Battle of Diamond Rock

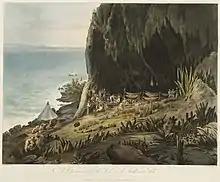
"Picturesque Views of the Diamond Rock... A Lodgement under the Rock on the South-west Side"

Maurice had a party of around 100 men under his command on the rock, with the usual officers found on a British warship, including a surgeon, purser, and a junior lieutenant to command the small supply vessel. A hospital was established, and food, gunpowder and ammunition were brought to the rock in boats, at first from "Centaur", and then from Martinique, where it was purchased from sympathetic inhabitants. Water also had to be brought from the island, and large cisterns were built to store it. The men on the rock ran the risk of falling from the heights or being bitten by the fer-de-lance, a venomous snake inhabiting the rock.